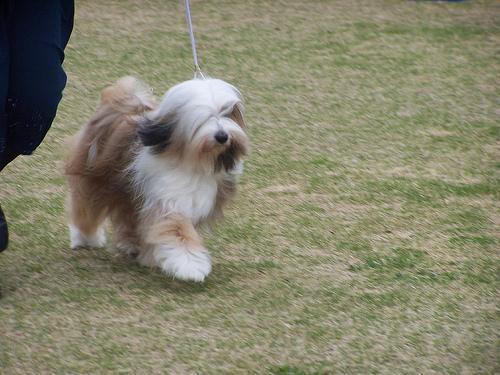
Tibetan_terrier